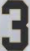
Number: 3